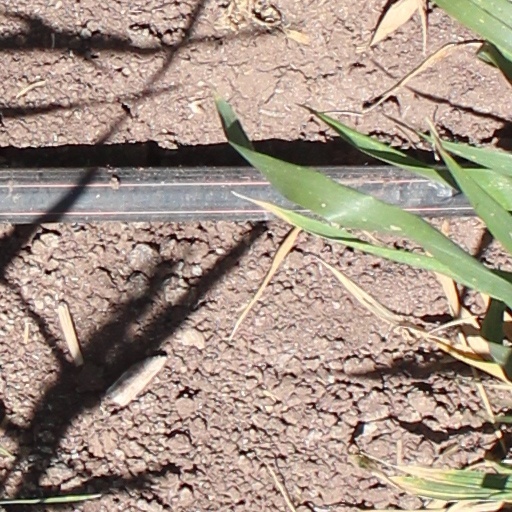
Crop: wheat